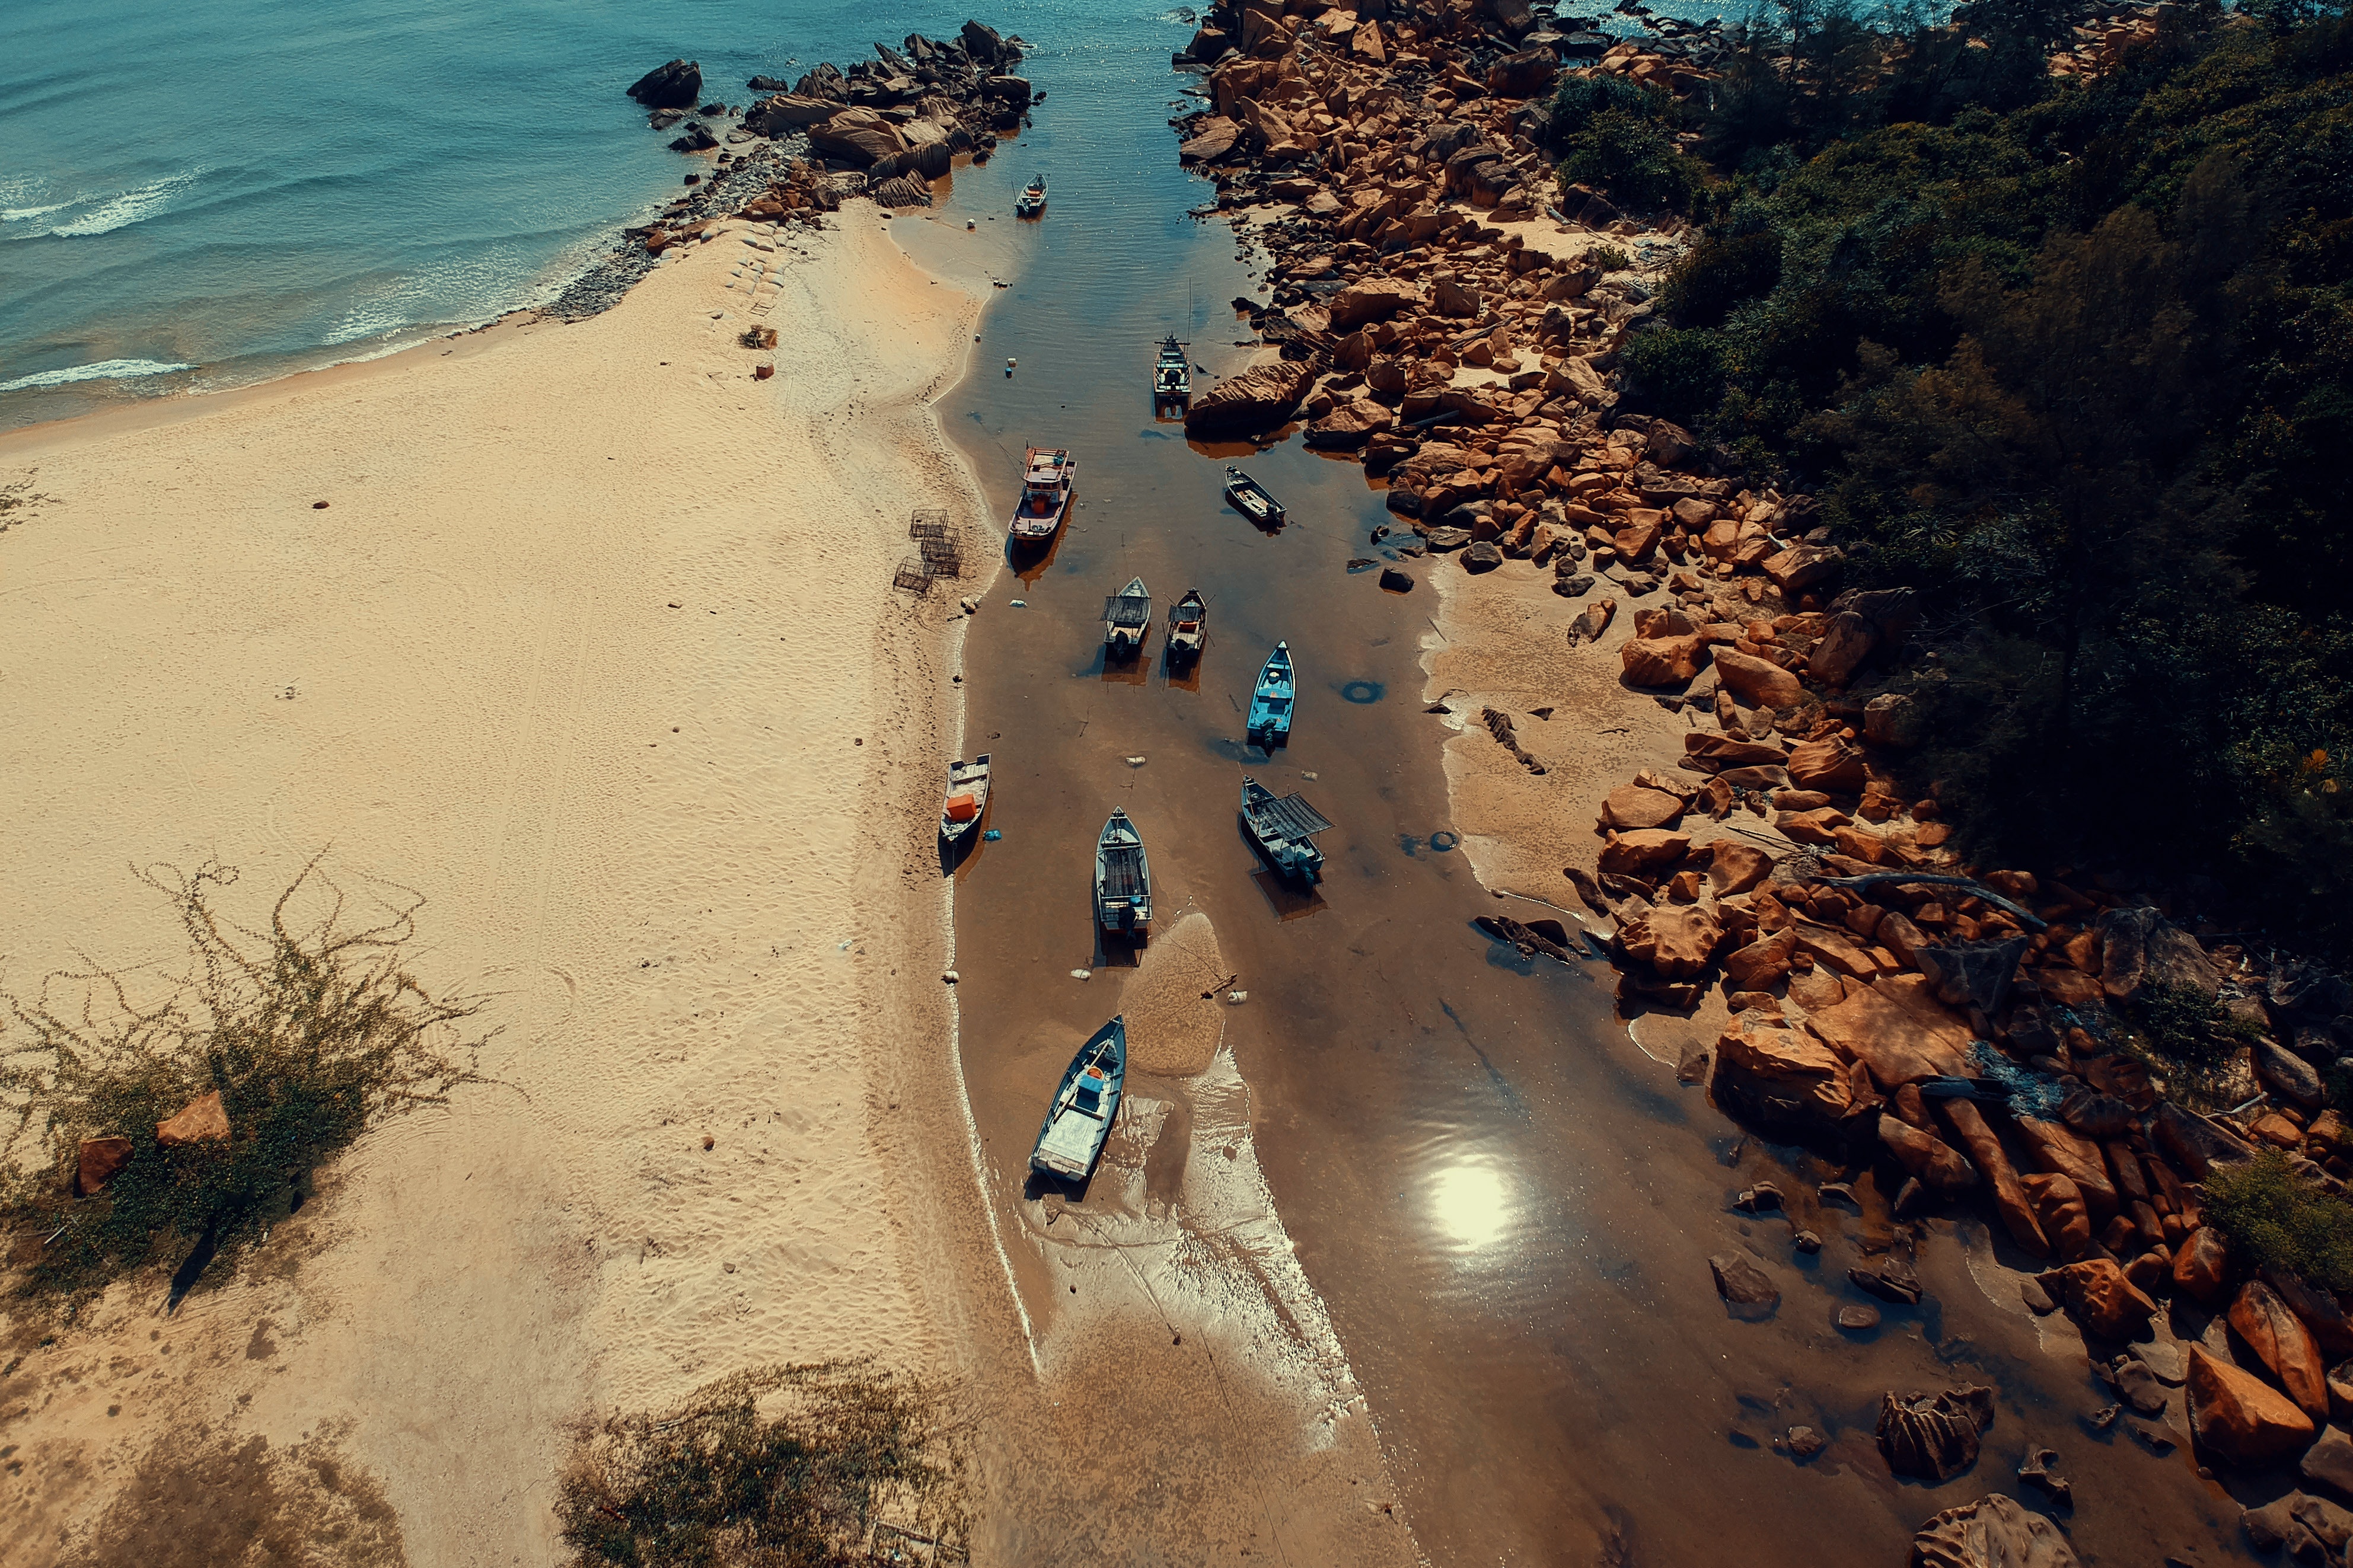
sand, beach, coast, shore, sea, aerial photography, bay, coastal and oceanic landforms, photography, vacation, cape, terrain, tourism